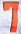
Number: 7